Benik Afobe

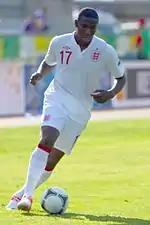
Afobe playing for England U19s in 2012

In 2008, Afobe was part of the England under-16 team that won the Victory Shield, scoring four goals in three games. He was also part of the England under-17 squad that won the 2010 UEFA European Under-17 Championship. "The Guardian"'s sports blog called him "among the best of the crop" and "a prolific striker". He joined the England under-19 squad in August 2010.